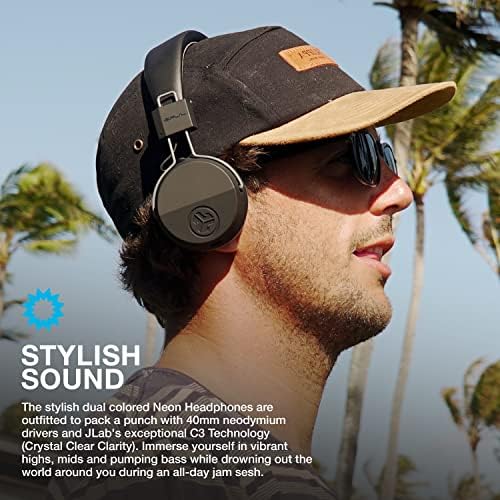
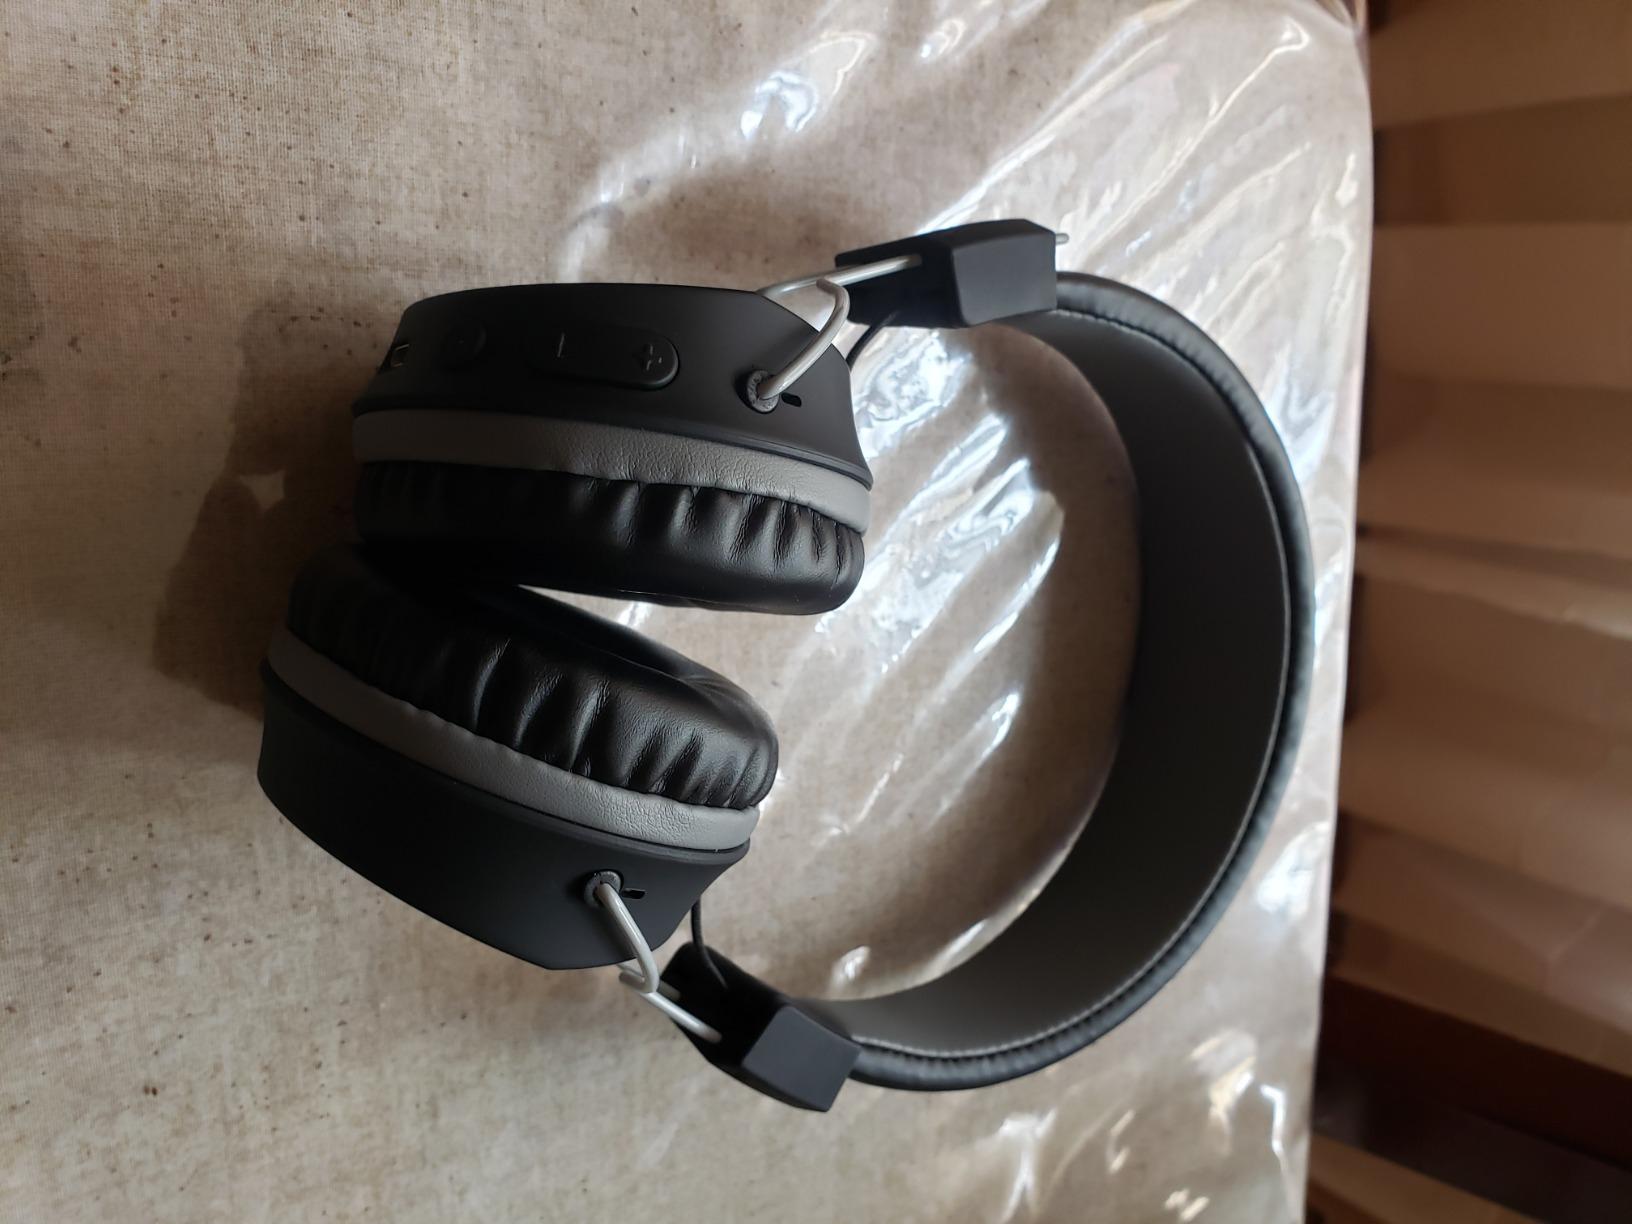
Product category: headphones
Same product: yes